Gordon Tract Archeological Site

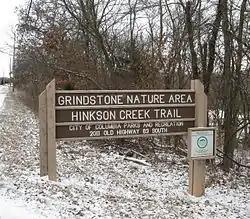
Grindstone Nature Area

The Gordon Tract is a late Woodland period archeological site located on the floodplain and bluffs of Hinkson Creek near Columbia, Missouri, United States, which contains the remains of a prehistoric village and mounds. Radiocarbon dating of material obtained from the site gave dates of 1017 and 1112 C.E. The site was added to the National Register of Historic Places in 1972. The exact location of the site is restricted to protect the remains from harm. The Missouri Department of Natural Resources lists the site in Grindstone Nature Area, a city park.